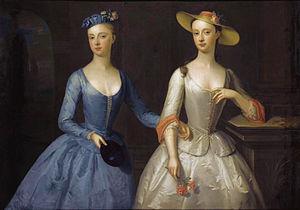
Lady Charlotte Fermor a été gouvernante royale des enfants du roi George III et de la reine Charlotte pendant plus de trente ans, occupant ce poste de 1762 à 1793. Elle est la fille de Thomas Fermor, et de son épouse Henrietta Louisa Jeffreys, tous deux en poste à la cour. Le couple était éduqué et voyageait fréquemment avec sa progéniture grandissante d’enfants sur le continent. Charlotte, comme ses sœurs, était bien éduquée ; en 1746, elle a épousé William Finch.